Larry Flynt

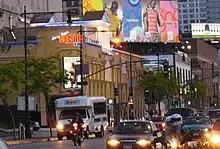
Larry Flynt's Hustler Club on West 52nd Street in New York

Flynt created his privately held company Larry Flynt Publications (LFP) in 1976. LFP published several other magazines and also controlled distribution of the various titles. LFP launched "Ohio Magazine" in 1977, and later its output included other mainstream work. LFP sold the distribution business, as well as several mainstream magazines, beginning in 1996. LFP started to produce pornographic movies in 1998, through the Hustler Video film studio, which purchased VCA Pictures in 2003. In 2014, Flynt said his print portfolio made up only 10% of his company's revenue, and predicted the demise of "Hustler" due to competition from the Internet.